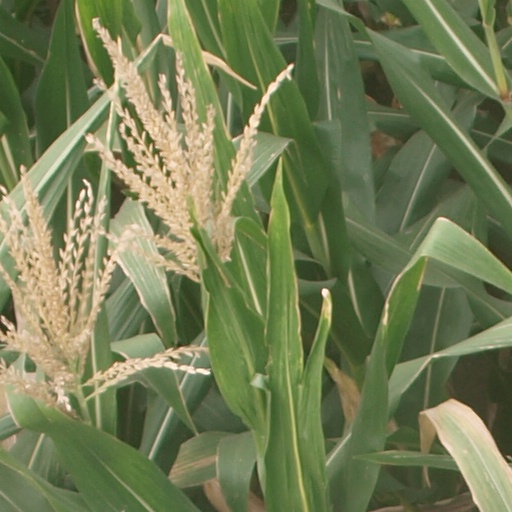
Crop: maize; corn